A Woman of Today

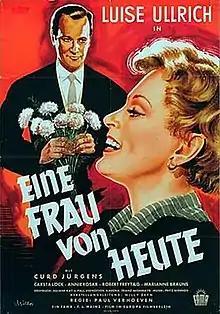

A Woman of Today is a 1954 West German drama film directed by Paul Verhoeven and starring Luise Ullrich, Curd Jürgens and Carsta Löck.